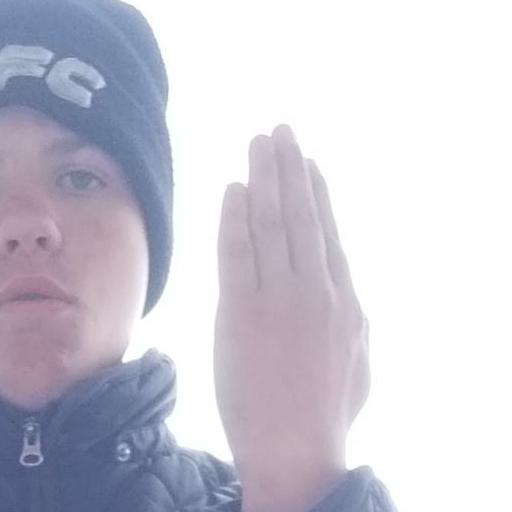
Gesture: stop_inverted